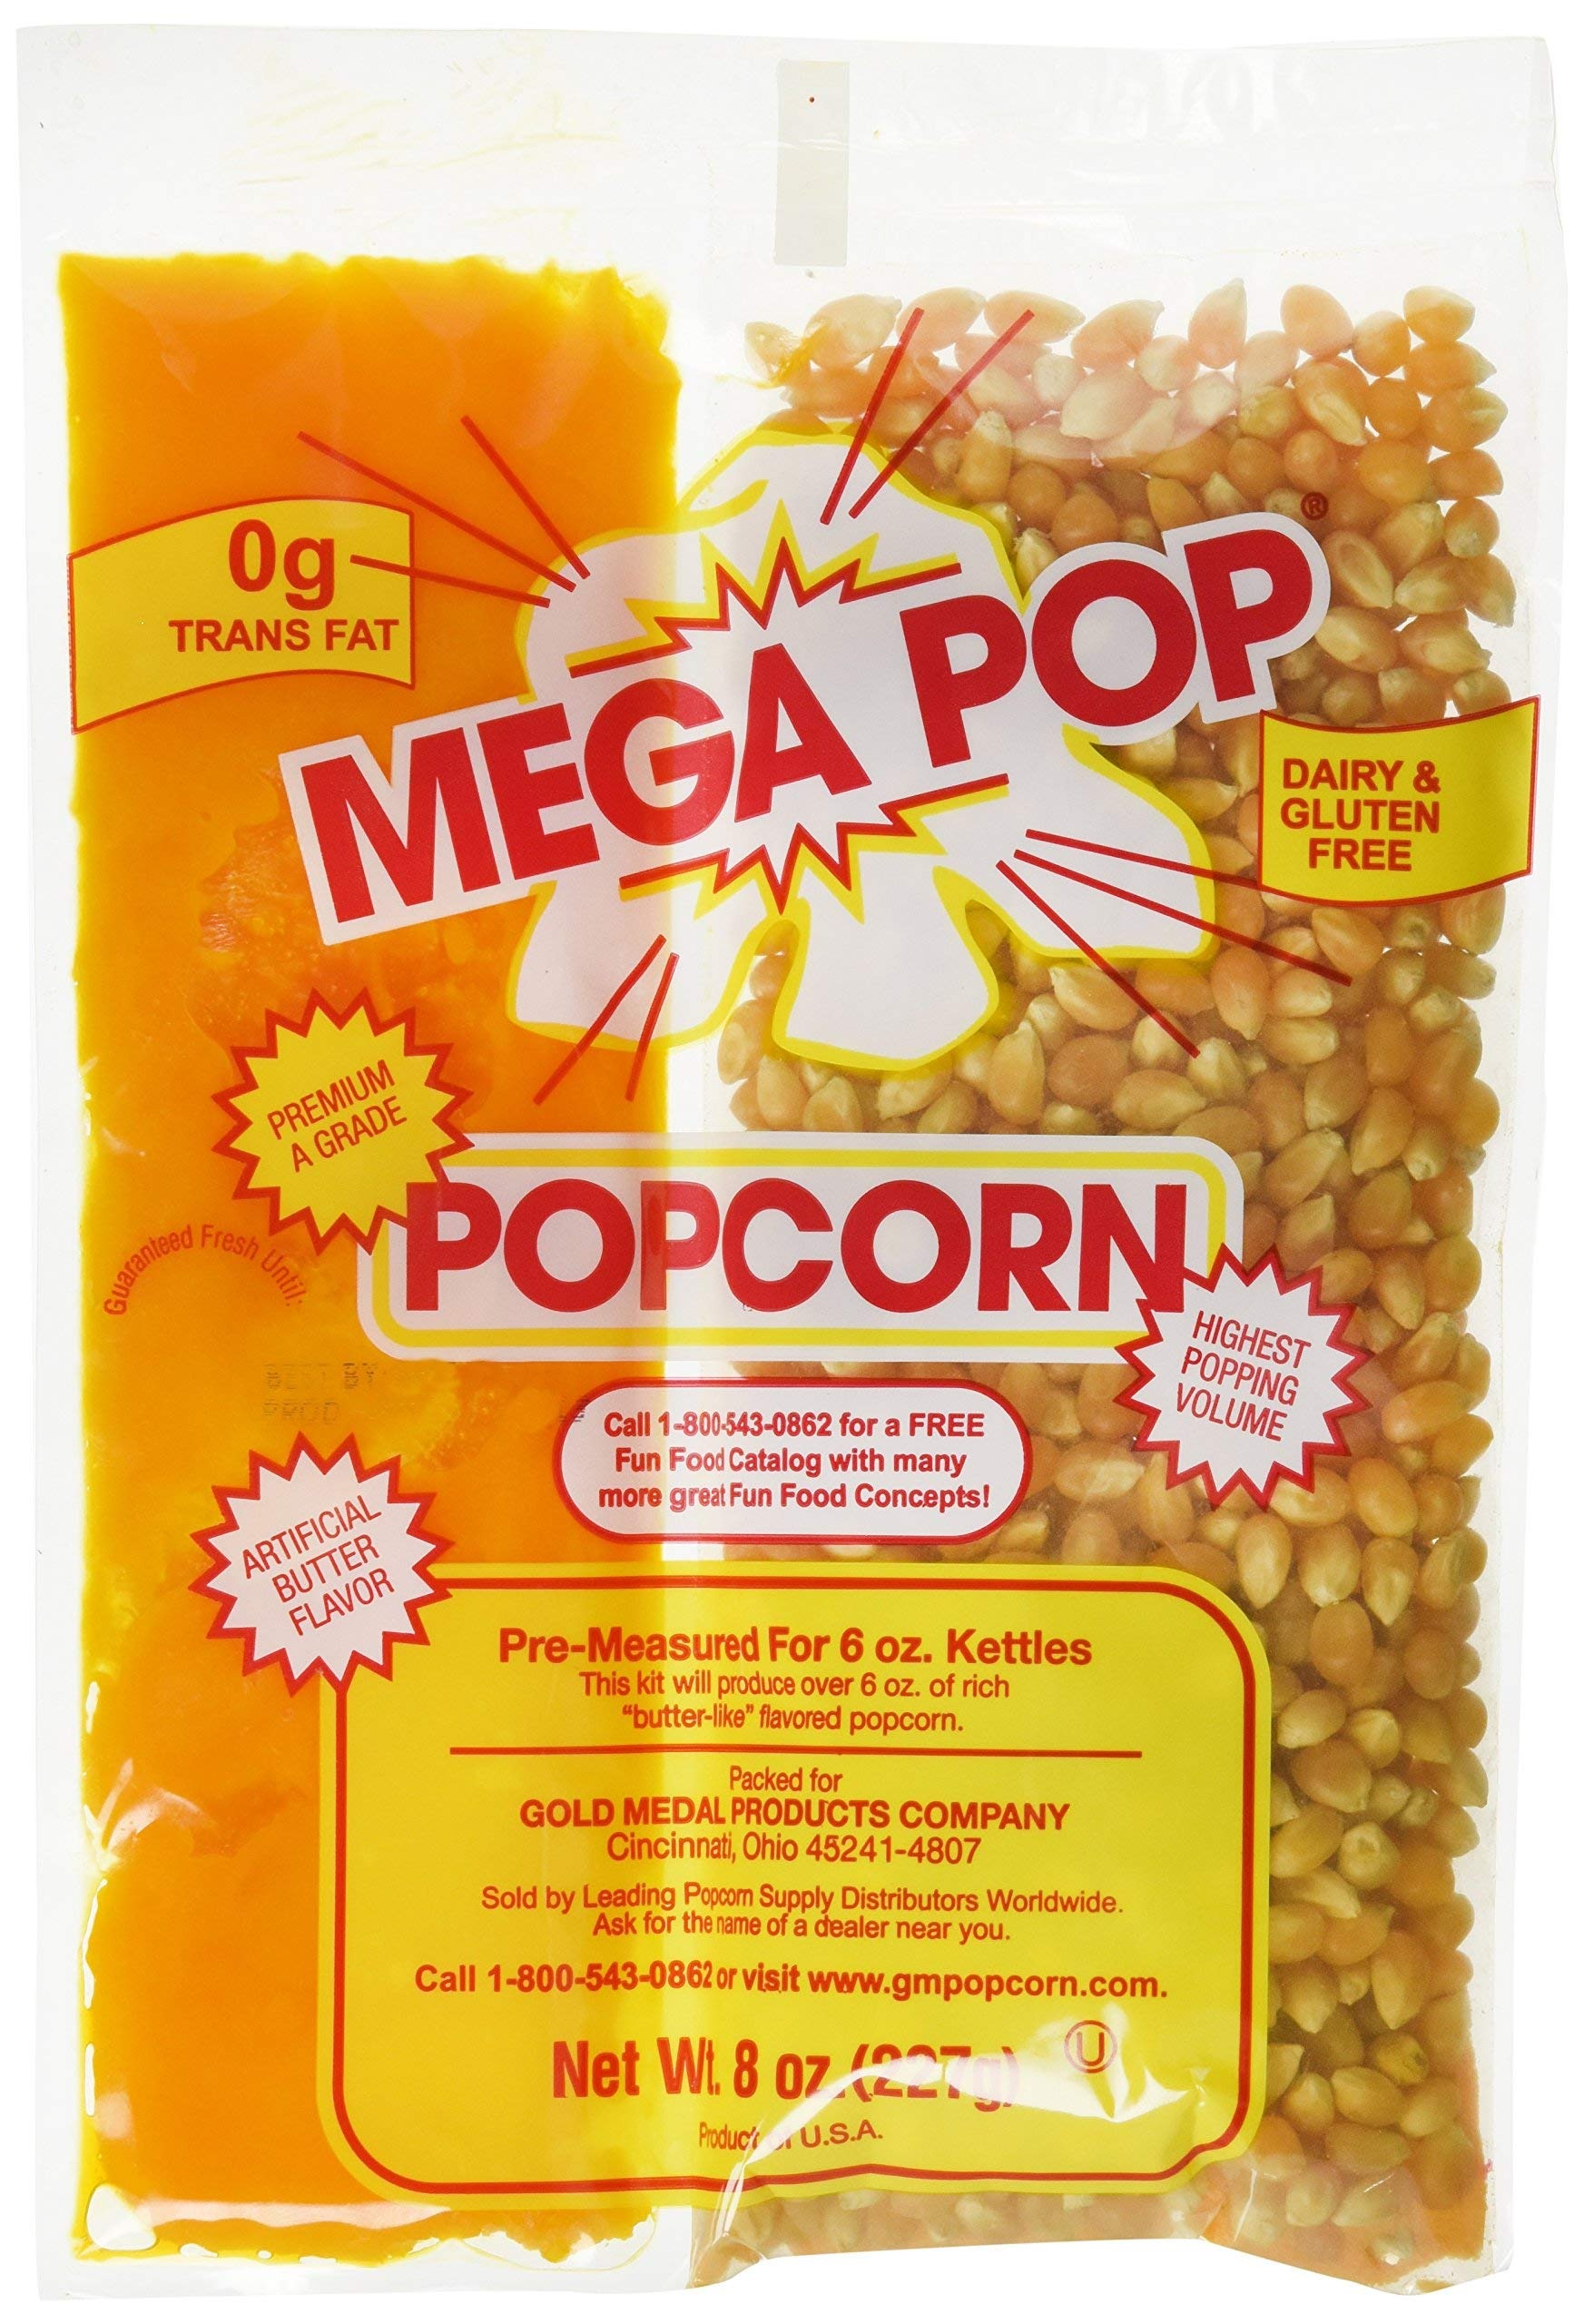
Item Name: Gold Medal Popcorn Kit Coconut, 8oz kit for 6 Oz popper, 36 count
Bullet Point: UPC: 909391283699
Value: 288.0
Unit: Ounce

Price: 57.215